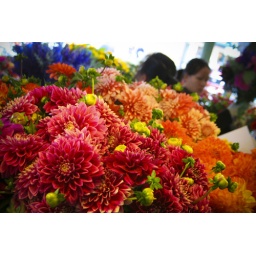
the bouquet of flowers were hella cheap!!! $10 only versus $40+ in vancouver!